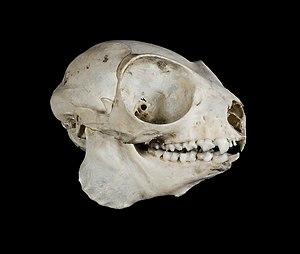
Avahi laineux Avahi laniger (Gmelin, 1788) (Vue de ¾ face)Madagascar Taille
Les Avahis forment un genre de primates lemuriformes au sein de la famille des Indriidae. Comme tous les lémuriens, ils sont endémiques de Madagascar.